Question: Please indicate a possible affordance area of baseball bat that can be used for hitting
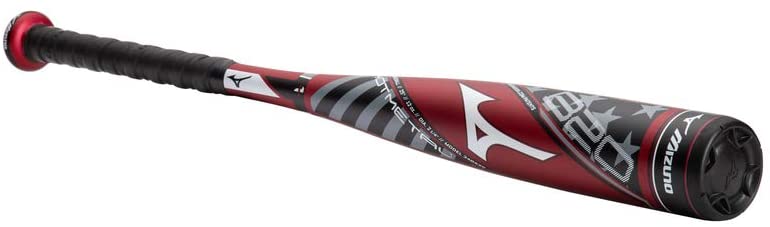
Answer: [345.5, 75, 741.5, 207]